Buda Castle

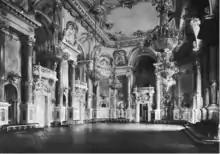
The Grand Ballroom

The Writing Room ("Írószoba") was on the first floor of the Baroque wing, was formerly part of the private apartments of Francis I. One window opened to the Danube. In the Baroque era it was called "Ankleidecabinet S.M. des Kaisers" ("Dressing Chamber of HM The Emperor"). It was connected to another small room, the second dressing room. Later, the imperial dressing room was divided with a wall; with half being converted into a simple passageway, the other into a small writing room. In the early 1900s the latter's walls were largely clad with a very ornate Rococo wallpaper. It had a white marble mantelpiece with a large Rococo mirror above.